Discus (fish)

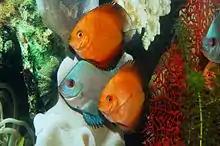
Two captive variants (orange and solid turquoise)

A molecular study in 2011 found five main groups, which generally matched previously recognized phenotypes. They recognized them as evolutionarily significant units and species. Their assigning of scientific names to species differed to some extent from that used by earlier authors: Heckel ("S. discus"; Rio Negro, upper Uatumã, Nhamundá, Trombetas and Abacaxis), green ("S. tarzoo"; West Amazon drainages upriver from the Purus Arch, blue ("S." sp. 1; central Amazon from Purus Arch to the Meeting of Waters), brown ("S. aequifasciatus"; East Amazon downriver from Meeting of Waters), Xingu group ("S." sp. 2; Xingu and Tocantins). The Xingu group currently lacks a scientific name, but it is possible that the correct name for the blue is "S. haraldi". This taxonomy with four described valid species, "S. discus", "S. tarzoo", "S. haraldi" and "S. aequifasciatus", has been adopted by the Catalog of Fishes. Some hybridisation occurs (or has occurred) between the brown discus and neighbouring forms, but overall they maintain their separate evolutionary trajectories.